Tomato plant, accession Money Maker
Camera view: horizontal (90 deg, fisheye); turntable rotation: 60 degrees
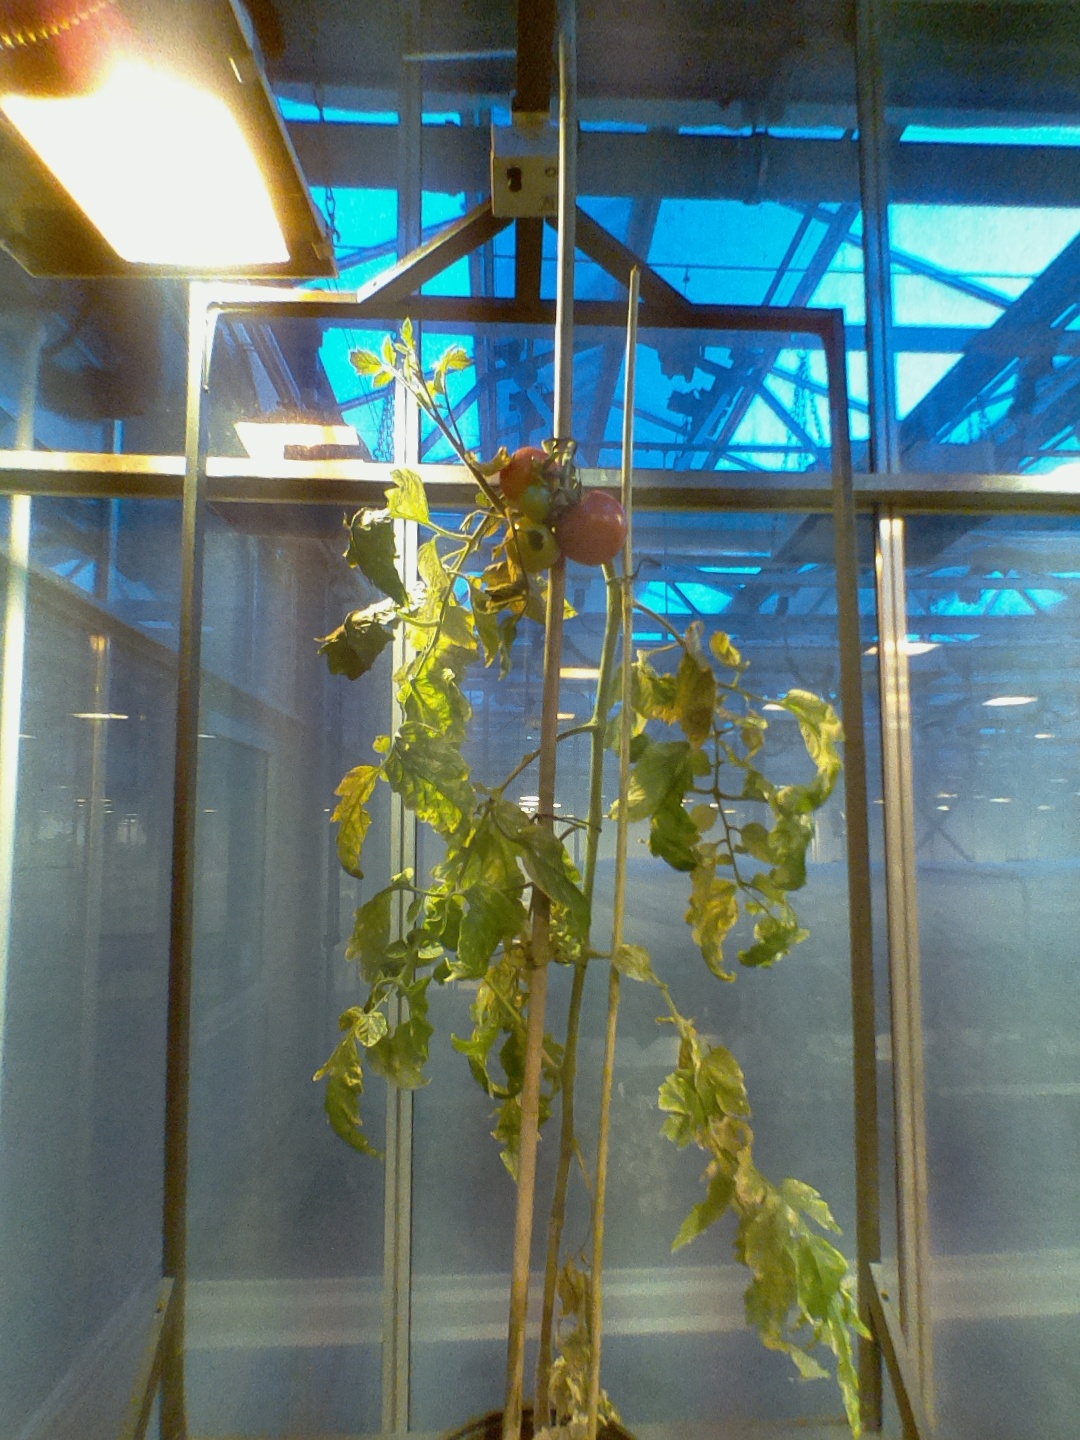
BBCH growth stage 85: 50%-60% of fruits show typical fully ripe color